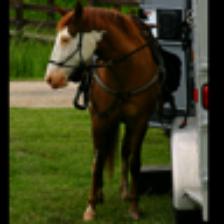
Label: NonHuman